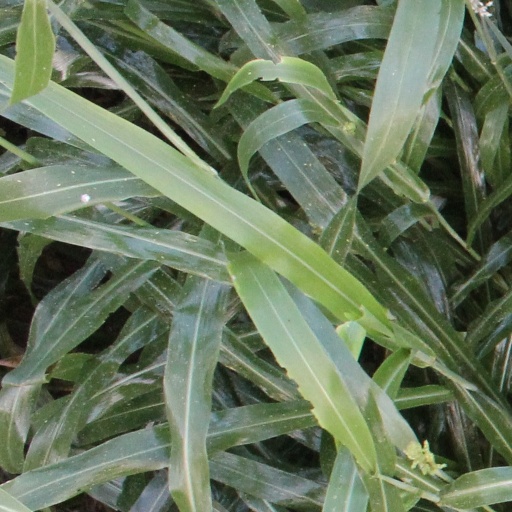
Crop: sorghum